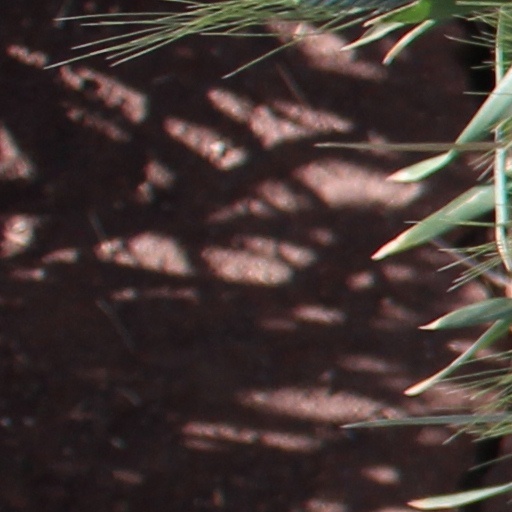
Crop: wheat